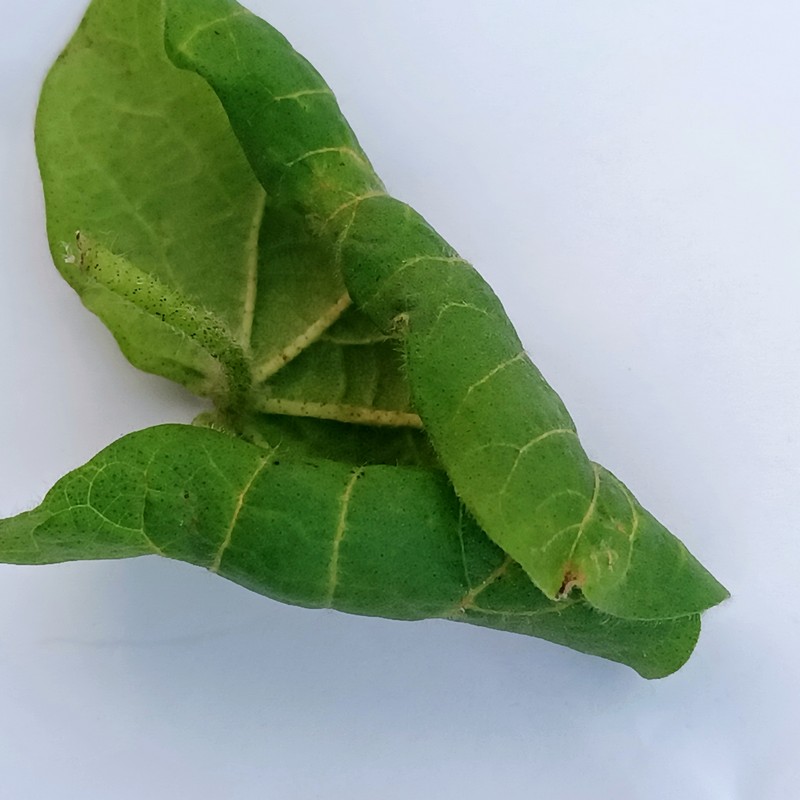
Label: Curl Virus